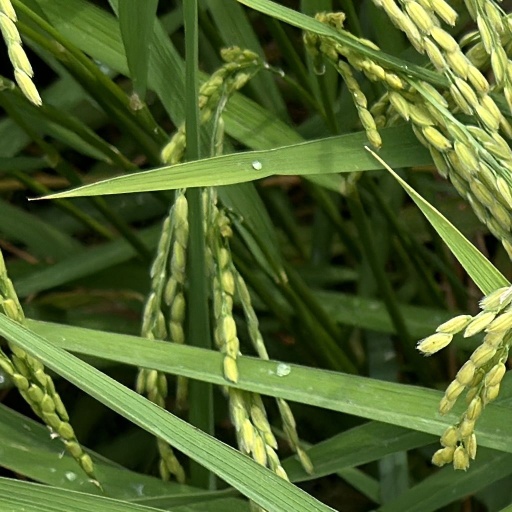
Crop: rice